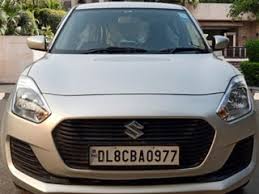
Label: noambulance